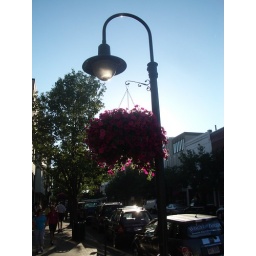
A bowl of flowers in Traverse City, MI